Havana MetroBus

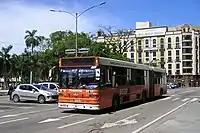
MAZ-105 bus

Formerly known as "camellos" or "camelitos" (Spanish for camels and little camels) for their two humps, the fleet of MetroBus, has been modernized, and now uses large modern articulated buses, such as the Chinese-made Yutong, Russian-made LiAZ, or MAZ of Belarus. The stops are usually 800–1,000 metres (2,600–3,300 ft) apart, with frequent buses in peak hours, about every 10 minutes. The network is linked to several suburban rail stations.